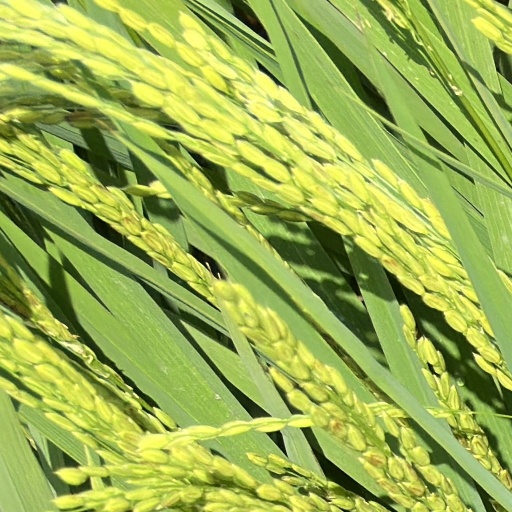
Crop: rice